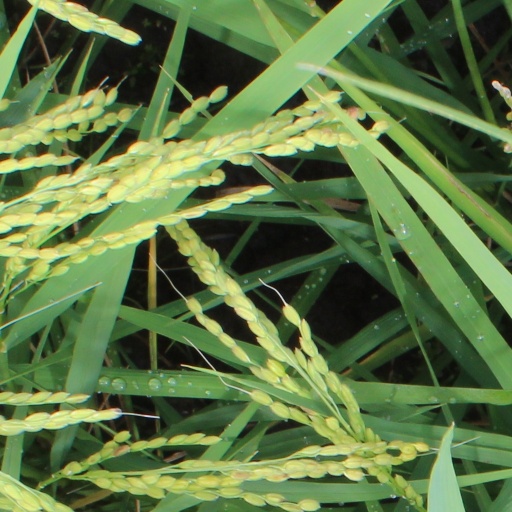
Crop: rice